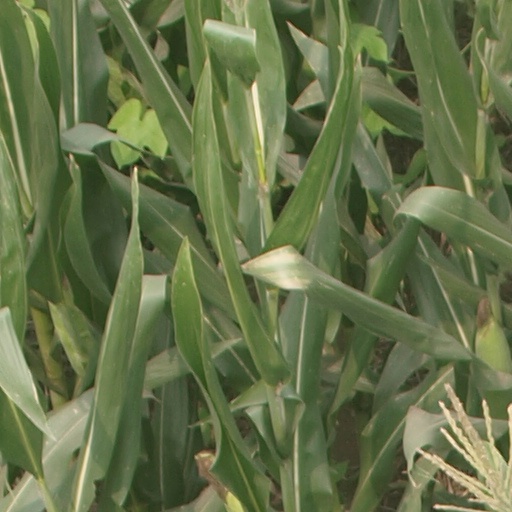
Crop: maize; corn